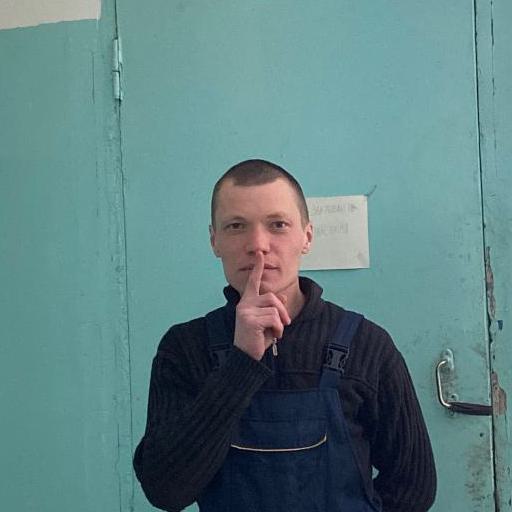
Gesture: mute